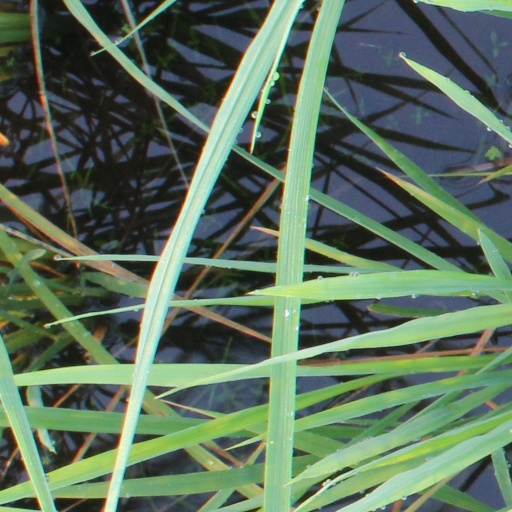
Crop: rice